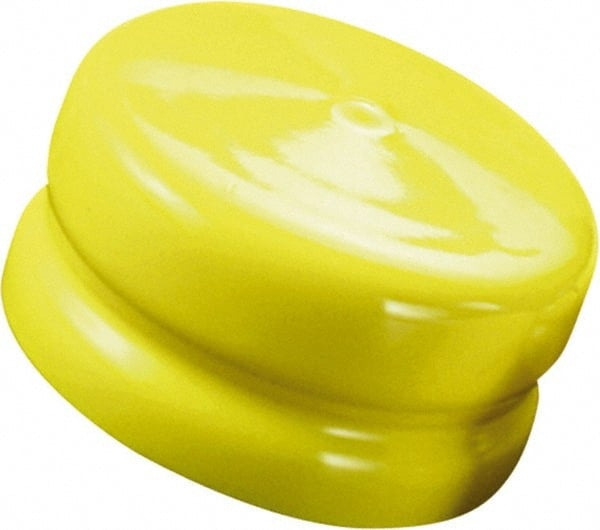
Caplugs - 2.15" ID, Push-On, Round Head Flange Cap - 2.28" OD, 29/64" Long, Vinyl, Yellow
Brand: Caplugs
Item #: 33512666 Brand: Caplugs Model #: Z190A15A Exact Tooling IR#: 04 Product Specifications Type Flange Cap Style Push-On;Round Head Inside Diameter (Decimal Inch) 2.1500 Outside Diameter (Decimal Inch) 2.2800 Length (Inch) 29/64 Material Vinyl Color Yellow
Category: Hardware > Plumbing > Plumbing Fittings & Supports > Pipe Caps & Plugs > Caps